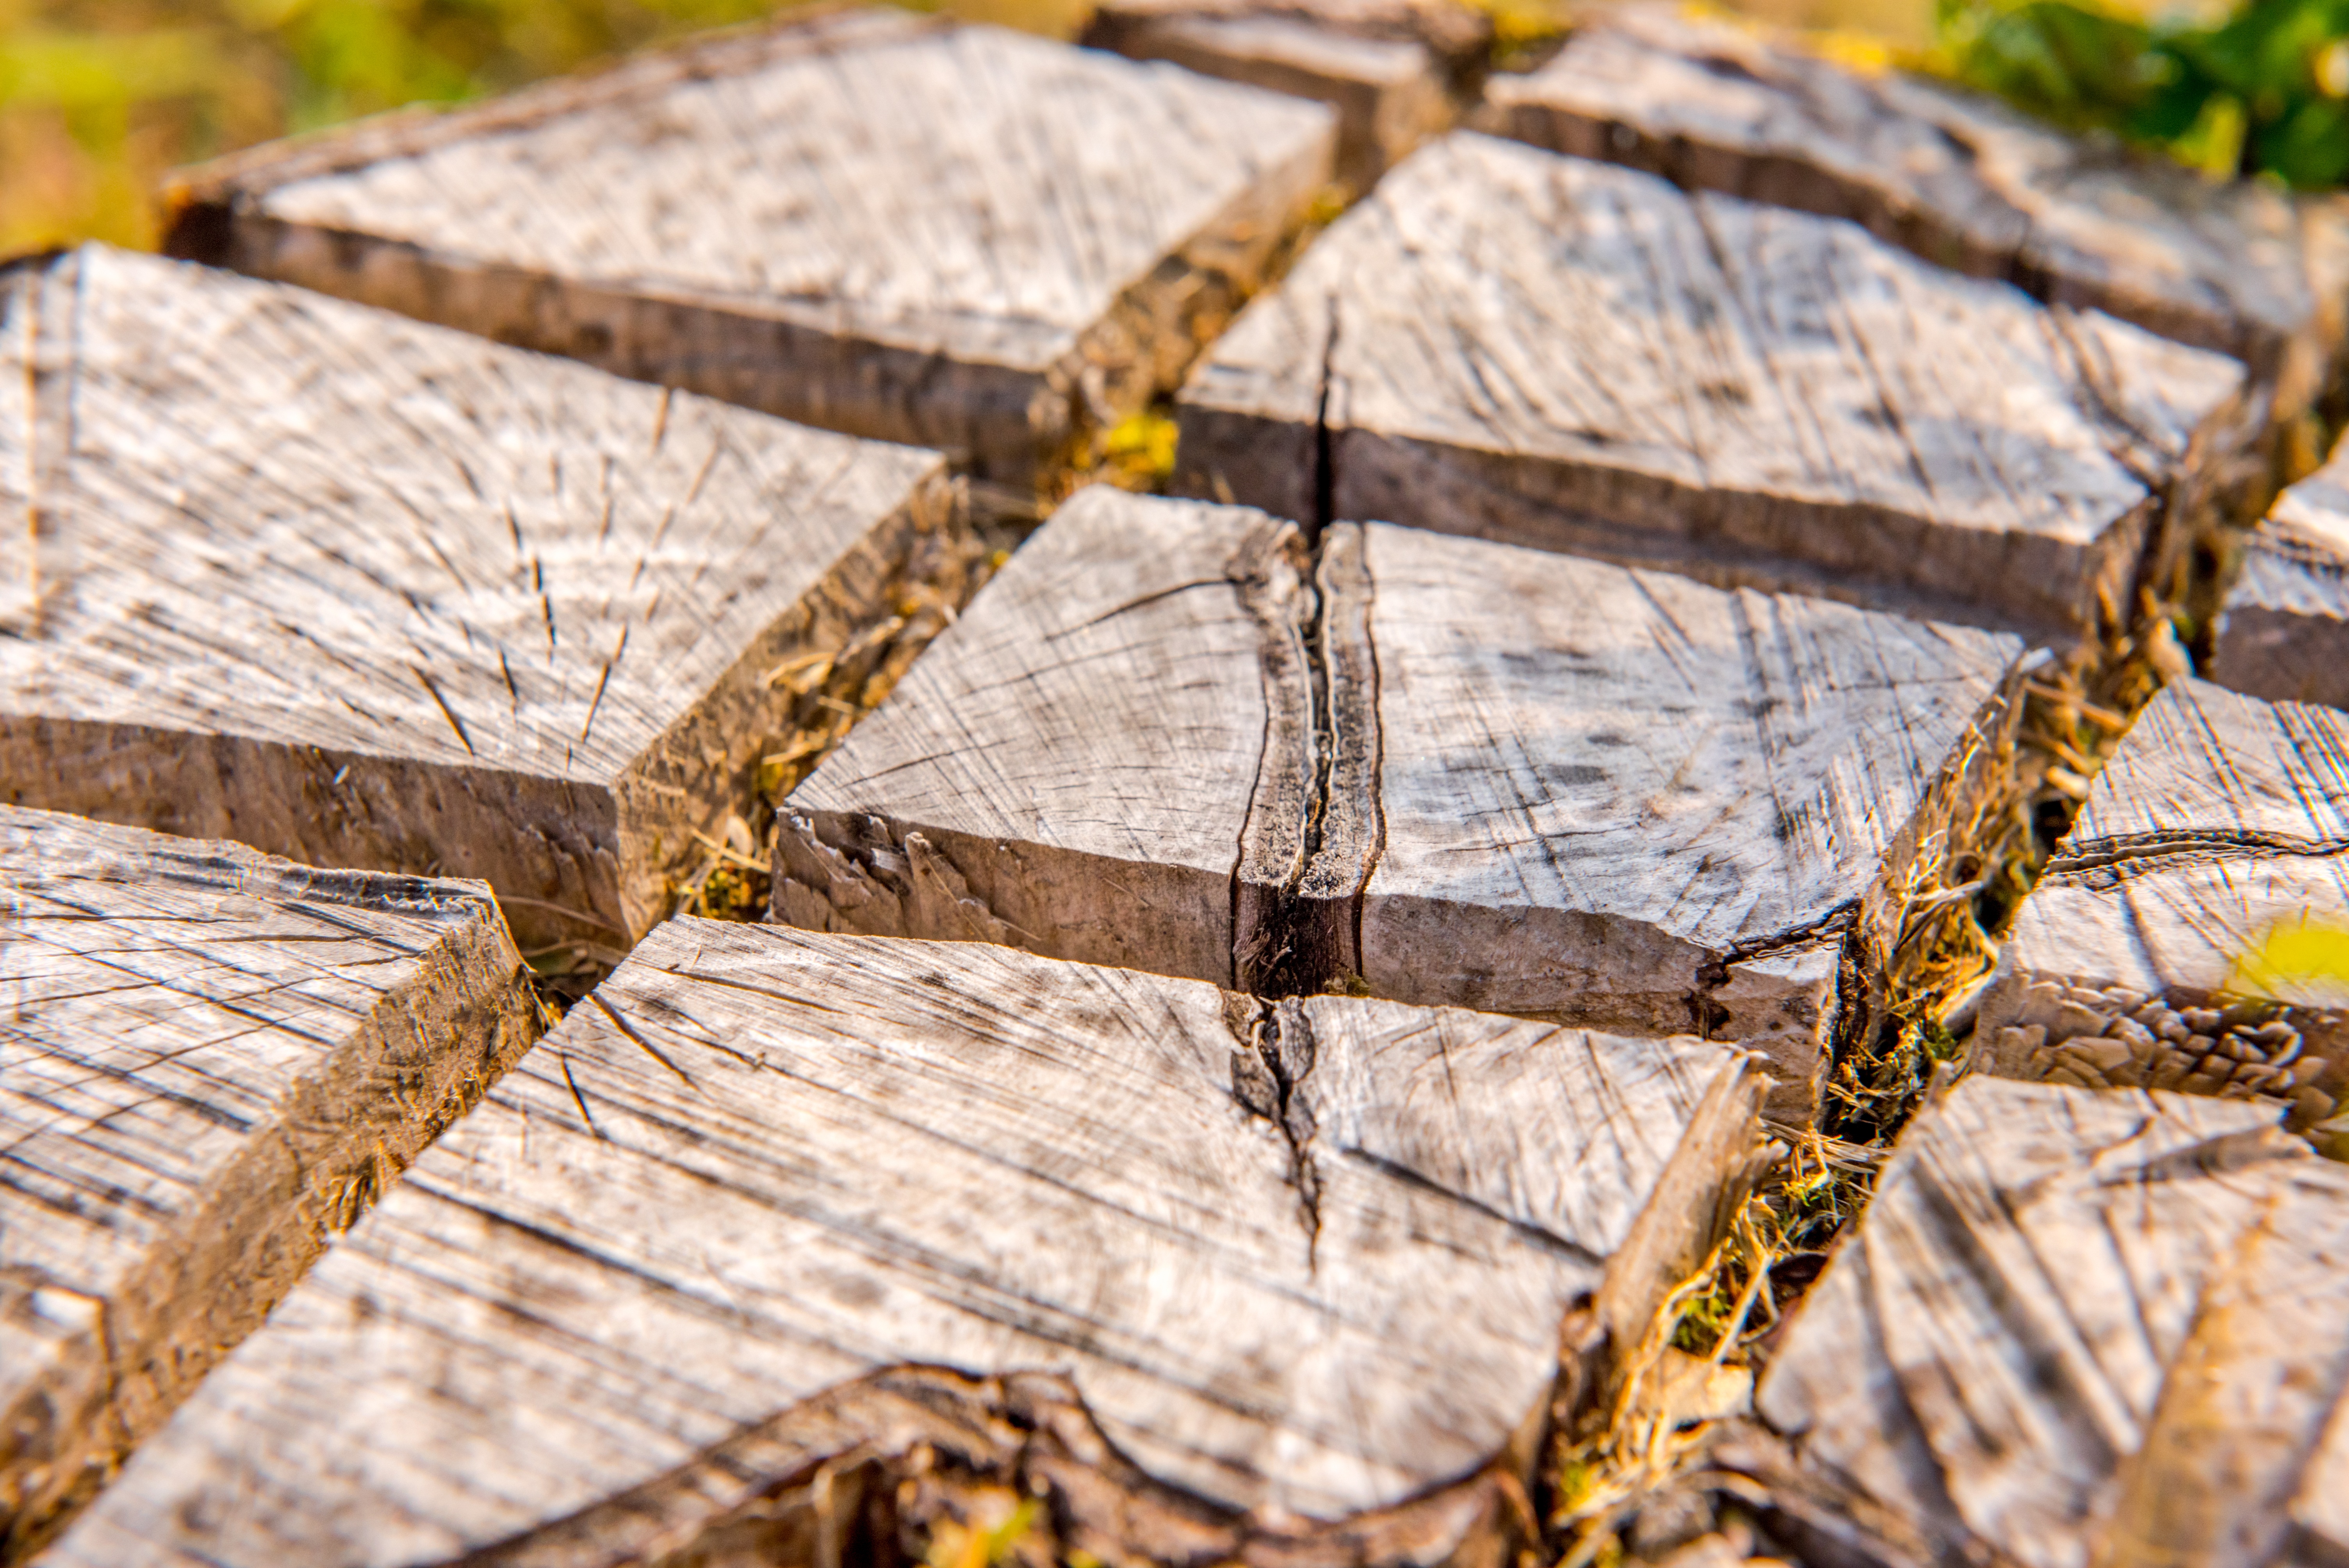
tree, nature, rock, branch, structure, wood, texture, leaf, trunk, wall, bark, pattern, autumn, brown, soil, agriculture, close, material, surface, tribe, district, background, just, like, timber, detail, tree bark, section, sawed off, butt, cases, forestry work, outdoor structure